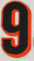
Number: 9